International Workers Congresses of Paris, 1889

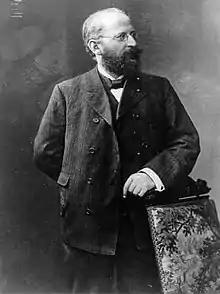
Eduard Bernstein later alleged that the split conferences resulted from mistreatment of the SPD by the French possibilists.

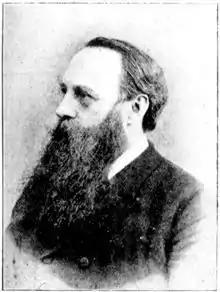
Henry Hyndman argued that only "bona fide" workers' parties could be represented at the congress.

The split between the Marxist and possibilist factions had a long history within the Federation of the Socialist Workers of France. From its founding in 1879, a faction inspired (though not always endorsed) by Paul Brousse had moved away from revolutionary socialism towards a more reformist approach, arguing that socialists should pursue whichever reforms are "possible" at any given time, while still taking advantage of revolutionary opportunities. A Marxist faction led by Jules Guesde and Paul Lafargue, and supported by Karl Marx and Friedrich Engels, denounced the possibilist faction as opportunists, founding the rival French Workers' Party in 1882. Confusingly, both parties would call themselves the "Parti Ouvrier" (worker's party), and so were generally known as the Marxist party and possibilist party.